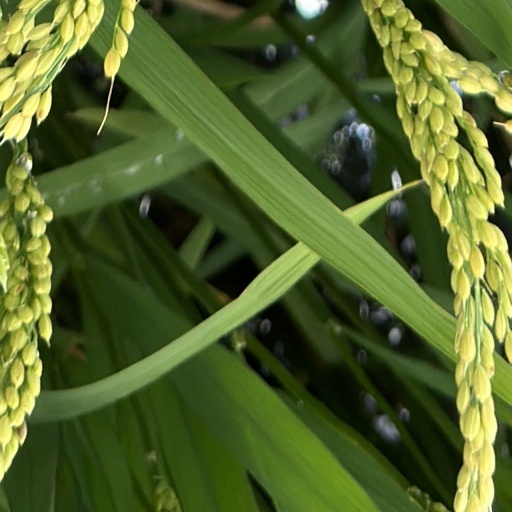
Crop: rice